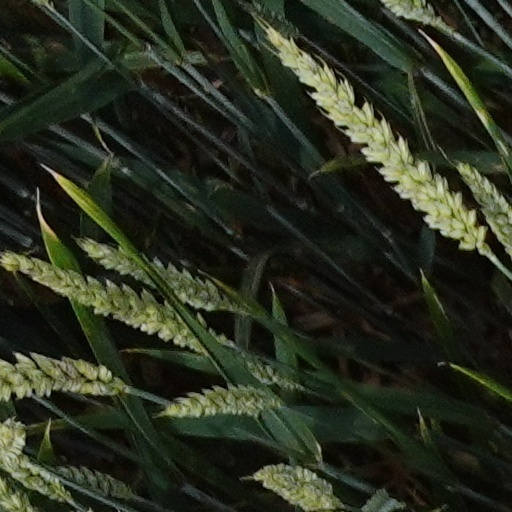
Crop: wheat